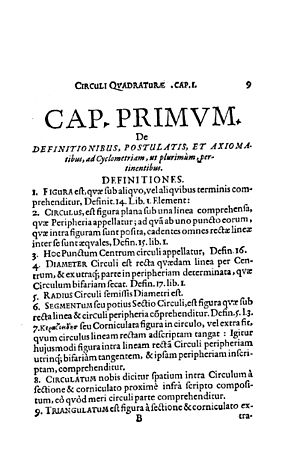
Christen Sørensen Longomontanus / Værker
Inventio quadraturae circuli, 1634
Christen Sørensen Longomontanus, var en dansk matematiker og astronom.